Chris Walla

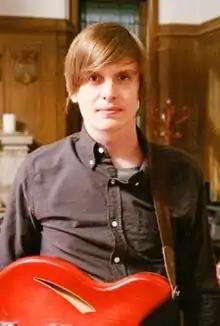
Walla in 2014

Christopher Ryan Walla (born November 2, 1975) is an American musician, record producer, and film music composer, best known for being a former guitarist and songwriter for the band Death Cab for Cutie.